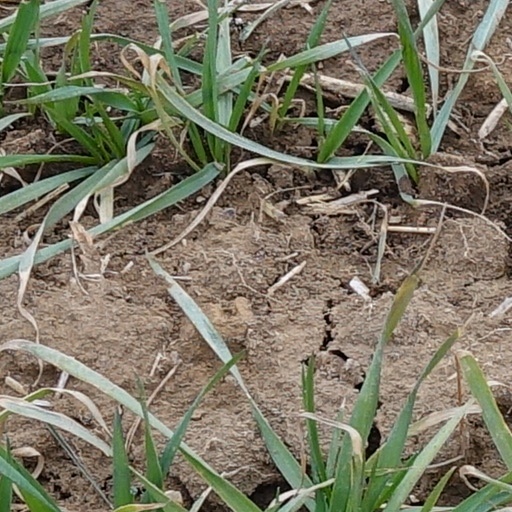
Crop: wheat